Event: Nepal Earthquake
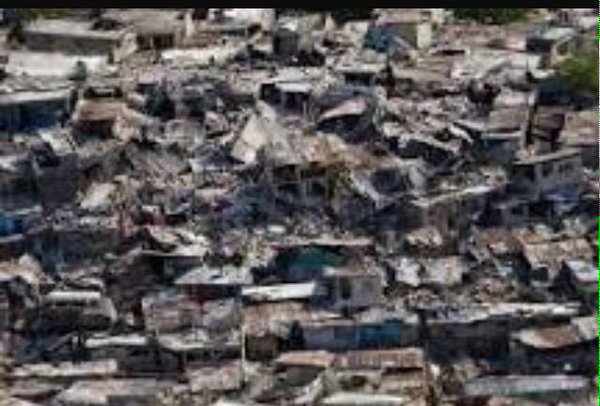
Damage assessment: damage